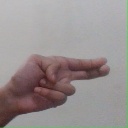
अक्षर: ह